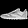
Label: Sneaker